Haldighati

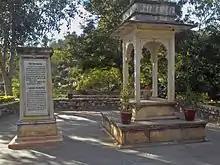
The Chetak Samadhi at Haldighati

Maharana Pratap's horse Chetak played a pivotal role in the Battle of Haldighati. Chetak was fatally wounded in this battle and died on 18 June 1576. Maharana Pratap erected a small monument for his horse at the place where Chetak fell down. The cenotaph still exists at Haldighati.